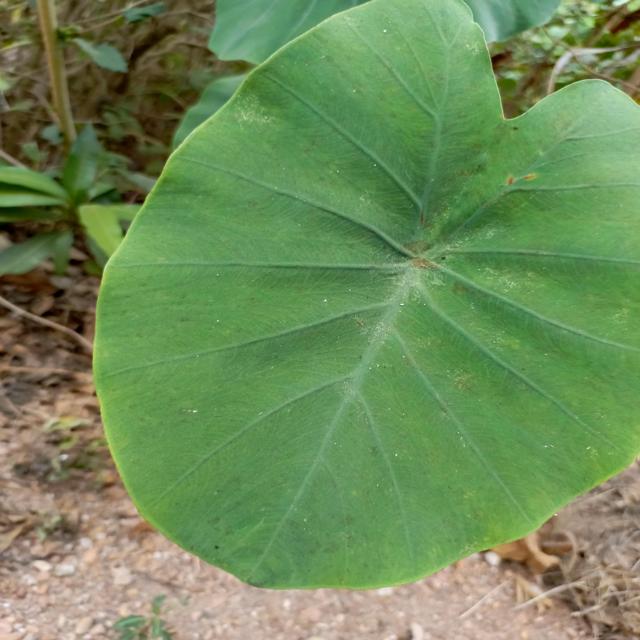
Label: Early_Blight